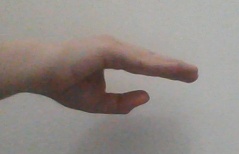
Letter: jeem